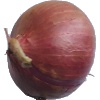
Label: Onion Red 1